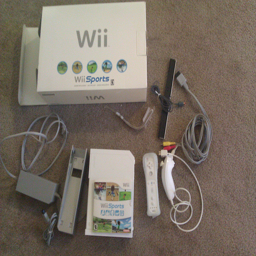
a wii all spread out on a white carpet
A box and various items on a carpet.
a Wii box controllers cables instructions and a power adapter
A wii game system with all its parts outside of the box.
Parts of a wii game laying on the floor.